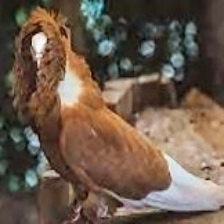
Species: JACOBIN PIGEON
Scientific name: COLUMBA LIVIA